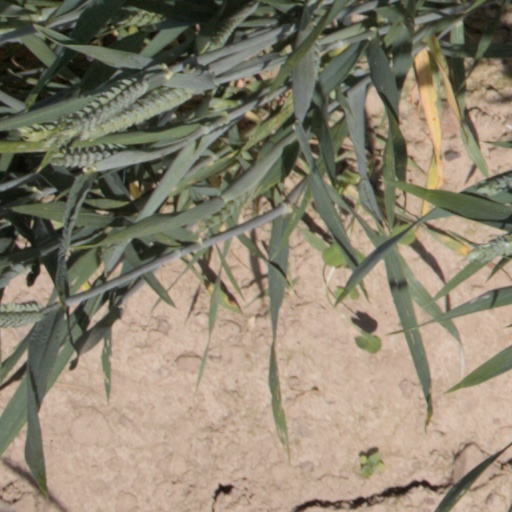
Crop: wheat